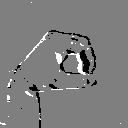
ASL letter: o